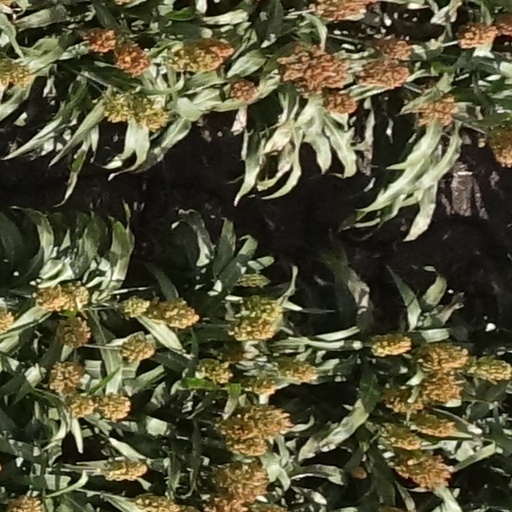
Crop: sorghum